Syke station

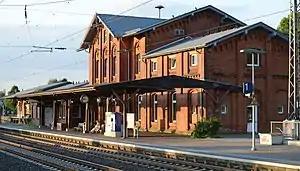
Syke railway station

Syke is a railway station located in Syke, Germany. The station is located on the Wanne-Eickel–Hamburg railway. The train services are operated by Deutsche Bahn and NordWestBahn. The station has been part of the Bremen S-Bahn since December 2010.